History of Liverpool F.C. (1959–1985)

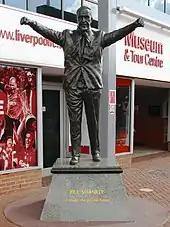
Pictured is a statue of Bill Shankly outside Anfield. Shankly won promotion to the First Division and the club's first league title since 1947.

Huddersfield Town's Bill Shankly was appointed Liverpool manager midway through the 1959–60 season. He was approached by Liverpool chairman T. V. Williams, who asked Shankly if he would like to manage "the best club in the country", to which he replied, "Why, is Matt Busby packing up?". A perceived lack of ambition at Huddersfield Town and the potential at Liverpool led Shankly to accept the offer. When he arrived, the club was in the Second Division, having played at this level since relegation in 1953–54. During his first season in charge, Shankly gave debuts to two players: Ian Callaghan, who would go on to become the club's record appearance maker, and Roger Hunt, the club's future leading goalscorer in the League.